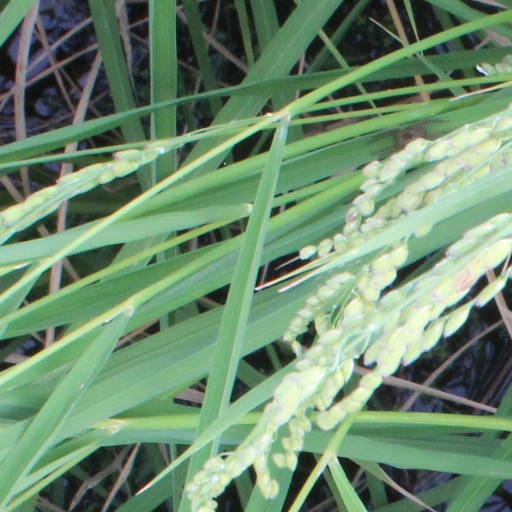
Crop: rice